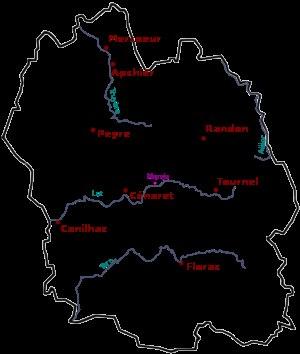
Le Gévaudan possédait huit baronnies, dont certaines parmi les plus riches du Languedoc : Apcher, Canilhac, Cénaret, Florac, Mercœur, Peyre, Randon et Tournel. Ces baronnies ont eu à leur tête différents titres seigneuriaux : barons, ducs ou marquis.